Royal Oak station (SkyTrain)

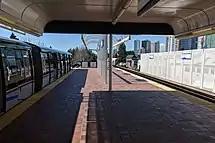
Platform level looking towards Metrotown town centre

Royal Oak is an elevated station on the Expo Line of Metro Vancouver's SkyTrain rapid transit system. The station is located at the intersection of Beresford Street and Royal Oak Avenue in Burnaby, British Columbia, a short walk south of Kingsway and Imperial Avenue.